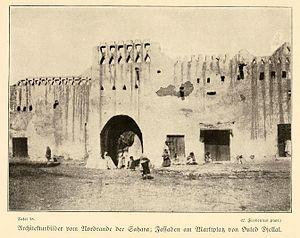
Ouled Djellal est une commune de la daïra du même nom dans la wilaya d'Ouled Djellal en Algérie, à environ 100 km au sud-ouest de la ville de Biskra.